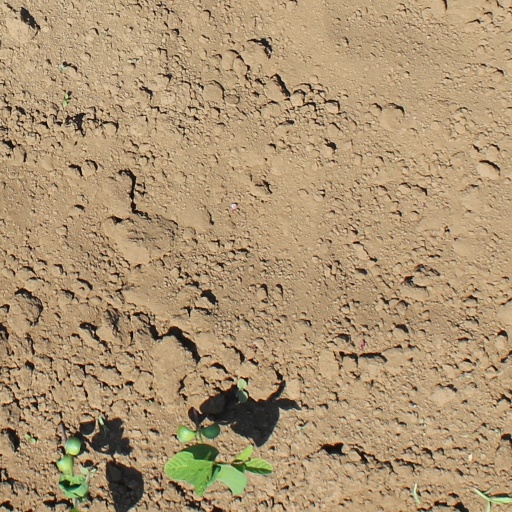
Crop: soybean